Hypership Out of Control

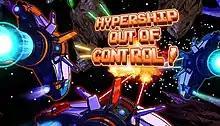

Hypership Out of Control is a 2011 shooter game developed by American studio Fun Infused Games and released on September 15, 2011, for iOS. A sequel was released on January 20, 2014, entitled Hypership Still Out of Control. The first game was released on Steam for Windows on September 29, 2015.